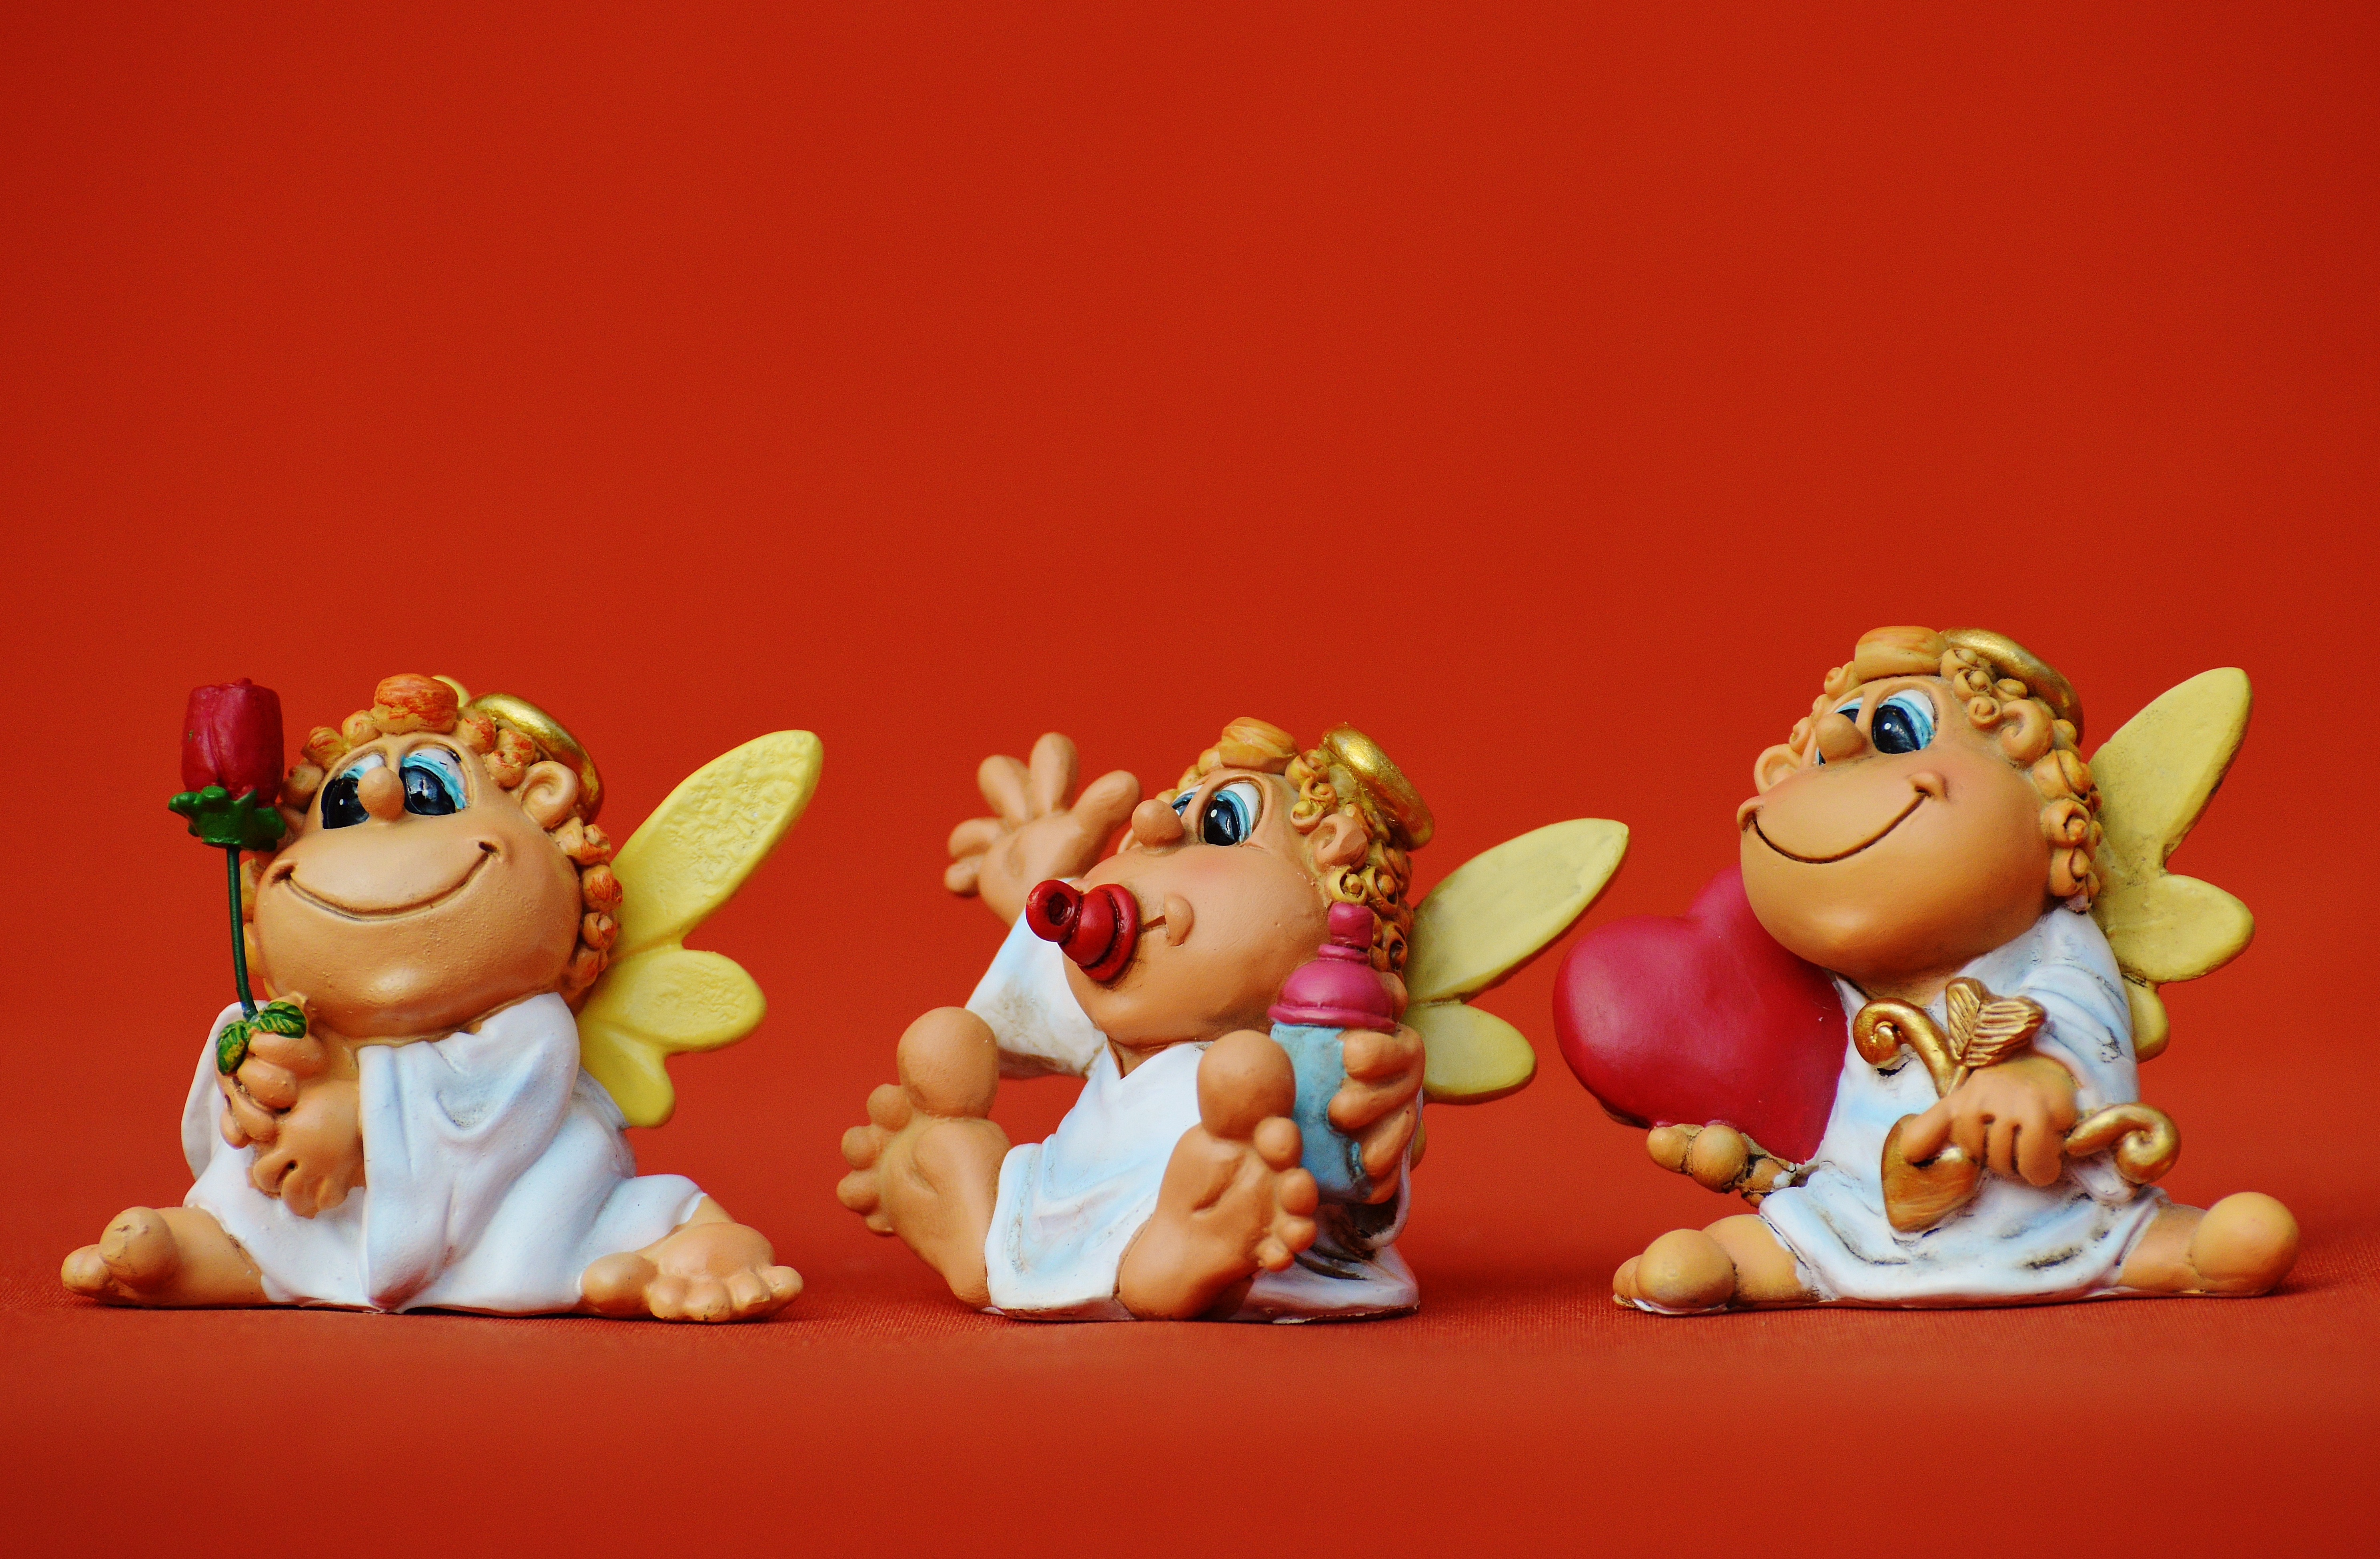
sweet, wave, cute, love, heart, rose, food, toy, deco, cheerful, angel, figure, figurine, funny, little angel, valentine's day, guardian angel